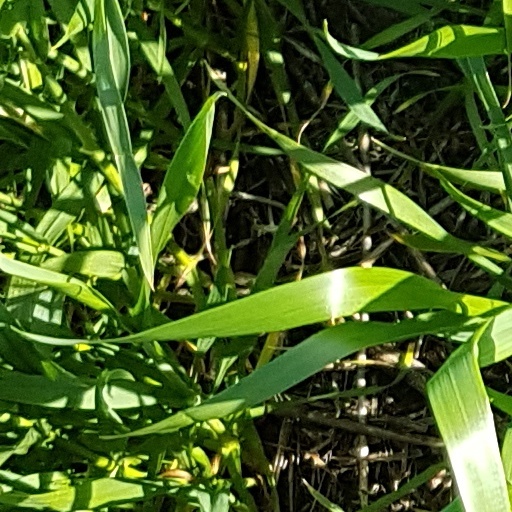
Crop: wheat